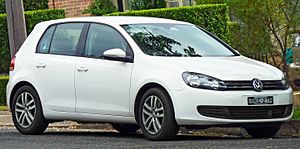
Volkswagen Golf / De enkelte generationer / Golf VI
Volkswagen Golf er en lille mellemklassebil bygget af Volkswagen i otte generationer siden 1974 og solgt over hele verden i forskellige karrosserivarianter og under forskellige navne − som f.eks. Volkswagen Rabbit i USA og Canada og Volkswagen Caribe i Mexico.